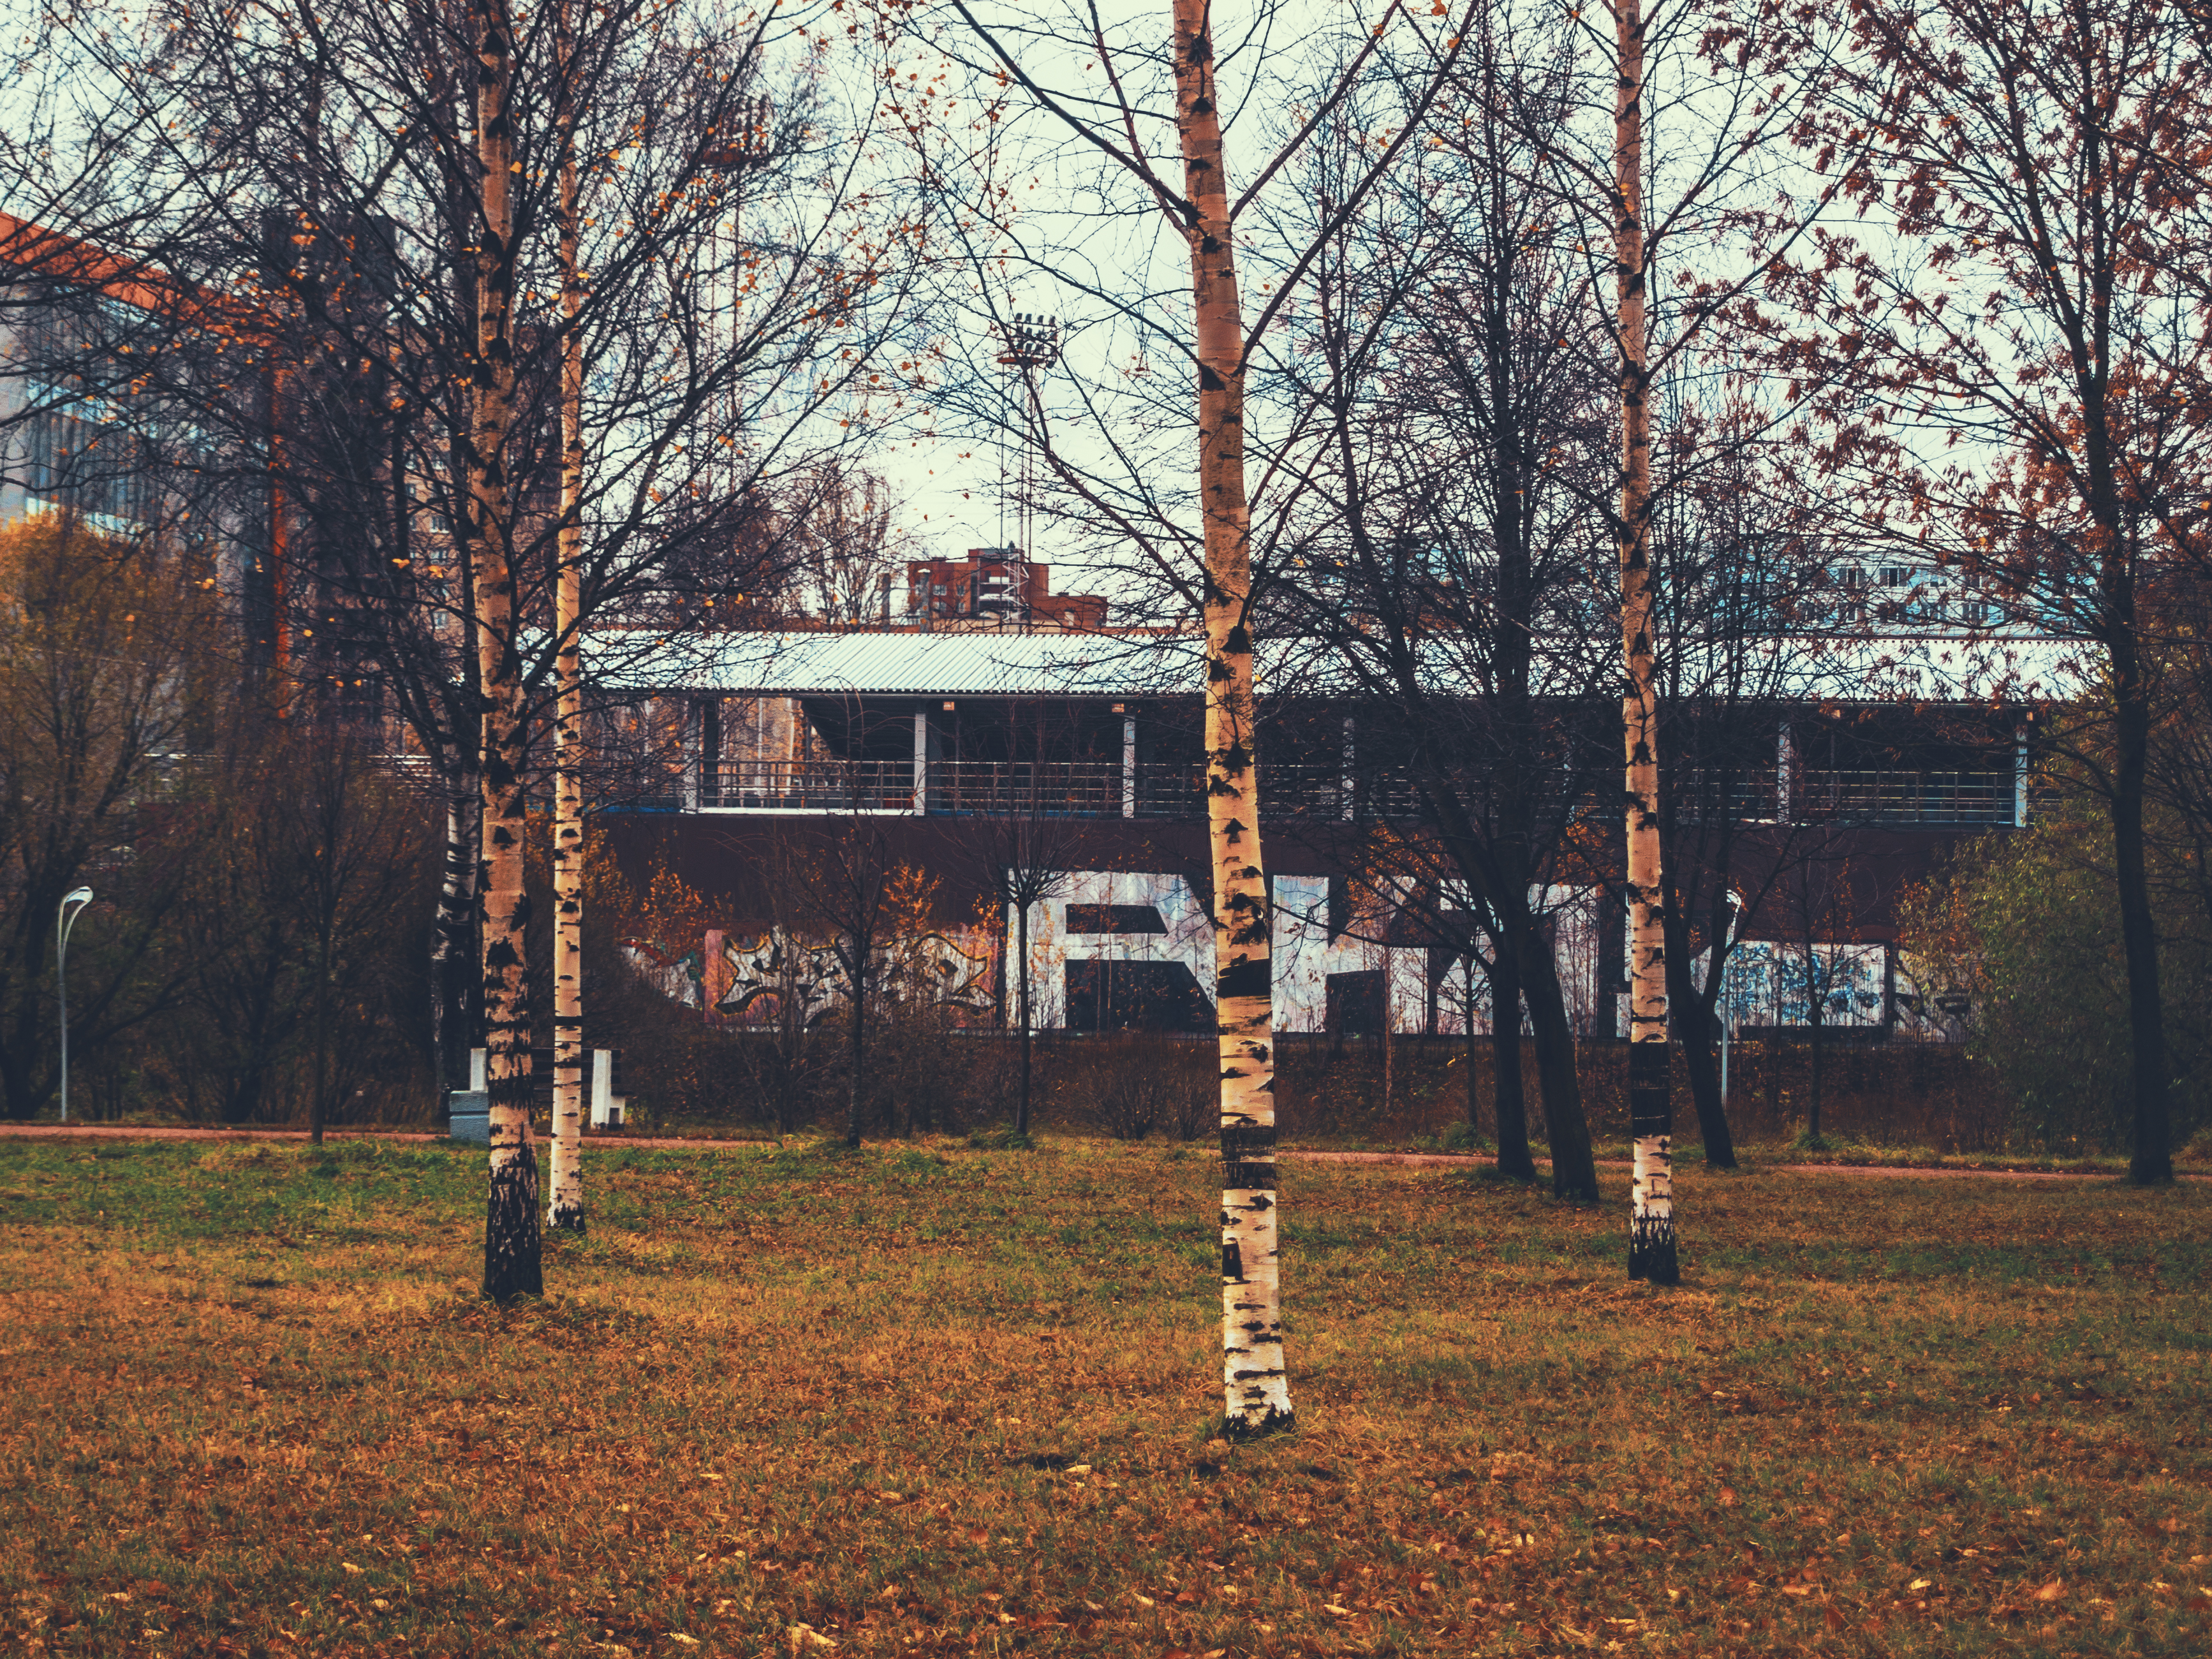
images, plant, window, building, tree, sky, twig, branch, natural landscape, house, land lot, sunlight, trunk, wood, residential area, grass, rural area, landscape, Tints and shades, road, city, leisure, recreation, winter, forest, deciduous, woodland, electricity, grove, soil, suburb, home, town, cottage, overhead power line, public utility, autumn, evening, street, shadow, field, park, outdoor play equipment